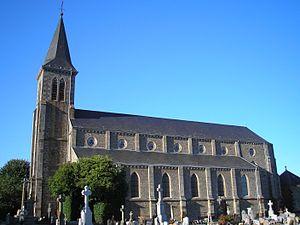
La Coulonche est une commune française, située dans le département de l'Orne en région Normandie, peuplée de 493 habitants.